Remaster

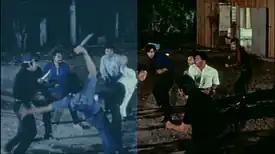
"The Big Boss": original footage on the left; remastered footage on the right

To remaster a film digitally for DVD and Blu-ray, digital restoration operators must scan in the film frame by frame at a resolution of at least 2,048 pixels across (referred to as 2K resolution). Some films are scanned at 4K, 6K, or even 8K resolution to be ready for higher resolution devices. Scanning a film at 4K—a resolution of 4096 × 3092 for a full frame of film—generates at least 12 terabytes of data before any editing is done.